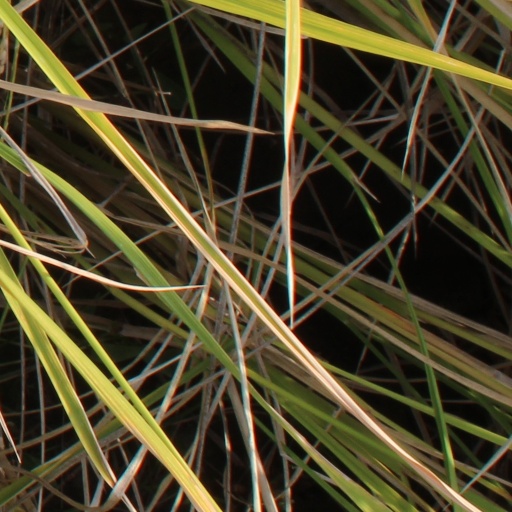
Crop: rice